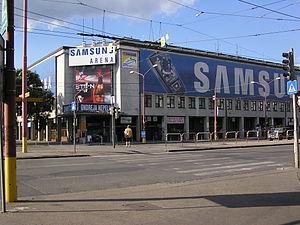
Le Zimný štadión Ondreja Nepelu, anciennement Samsung Arena, T-Com Arena et ST Arena, est une patinoire située à Bratislava en Slovaquie. Elle est principalement utilisée pour le hockey sur glace, accueillant les matchs du HC Slovan Bratislava.